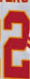
Number: 2